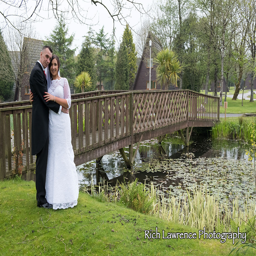
person and groom standing by a bridge near water